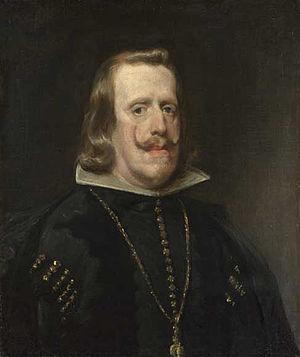
Hortensio Félix Paravicino est un prêtre et religieux trinitaire espagnol. Professeur à l'université de Salamanque, prédicateur officiel du roi Philippe IV et poète baroque, il demeure l'une des figures les plus représentatives du Siècle d'or, ainsi qu'en atteste son célèbre portrait, peint par Le Greco en 1609.